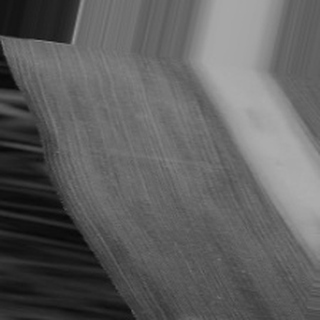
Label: sugarcane_bacterial_blight